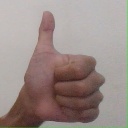
अक्षर: थ